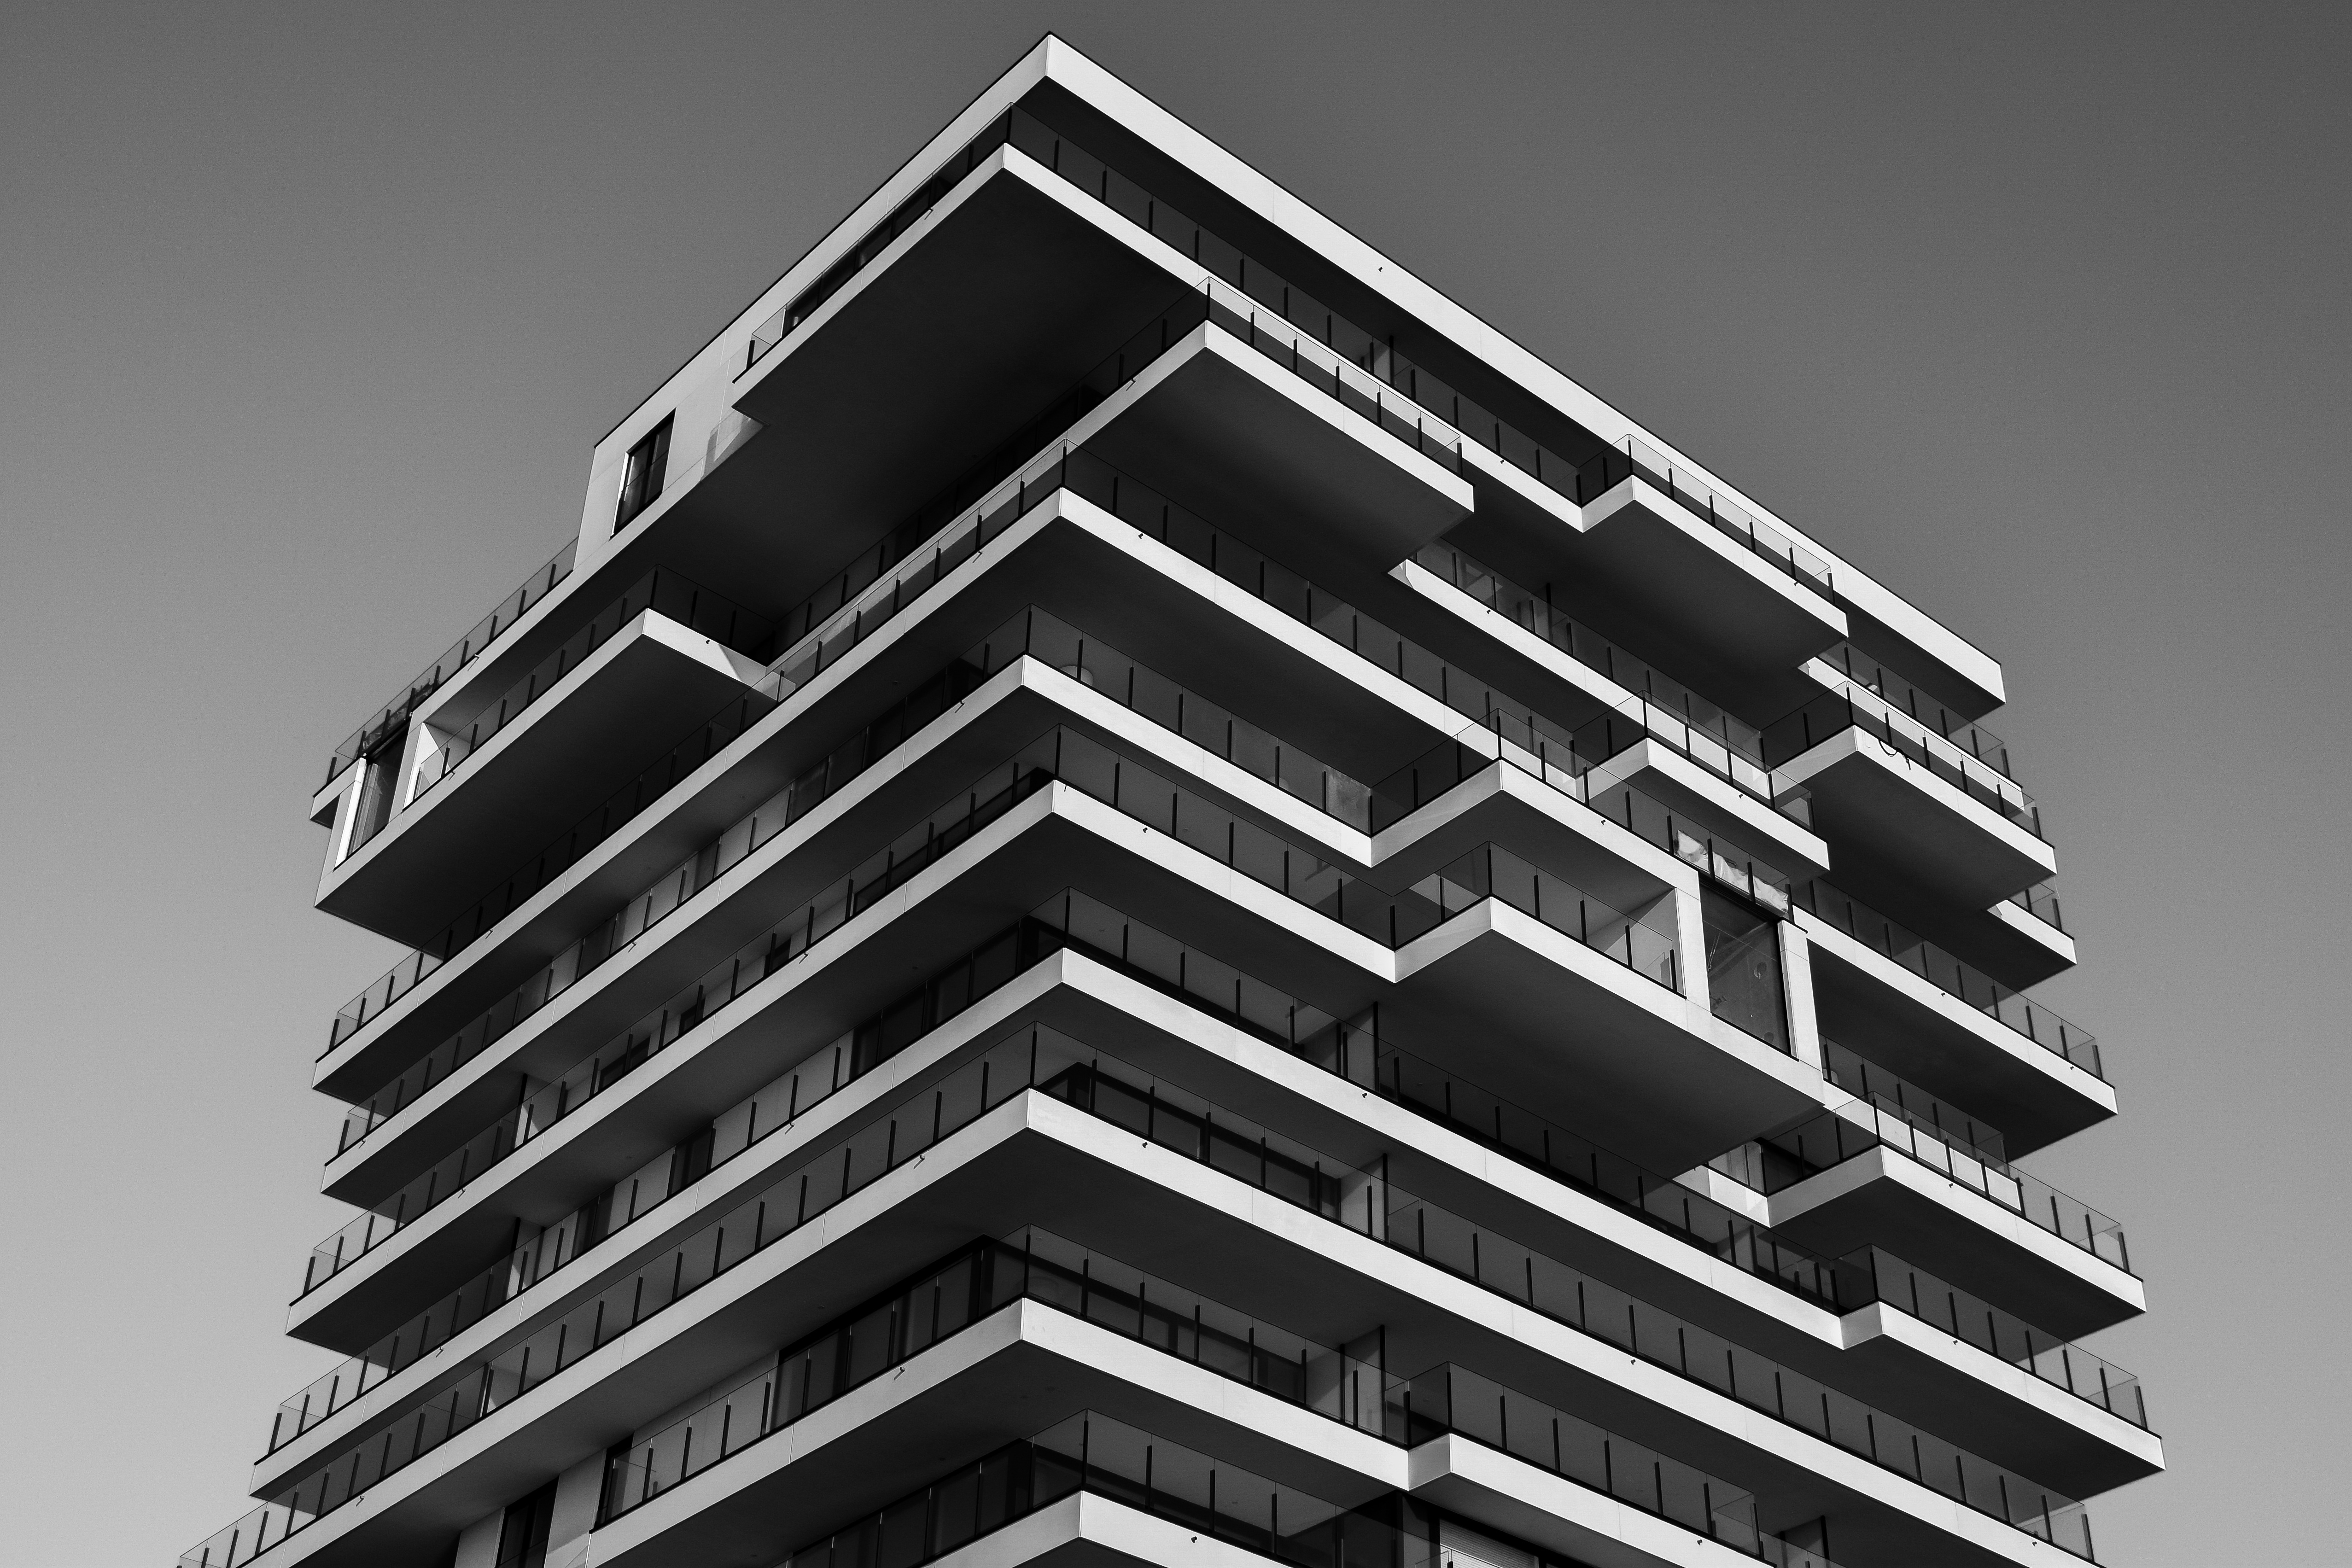
black and white, architecture, house, glass, building, skyscraper, line, corporate, office, facade, black, monochrome, apartment, modern, tower block, high rise, interior design, windows, condominium, low angle shot, monochrome photography, residential area, brutalist architecture